Catastrophic injury

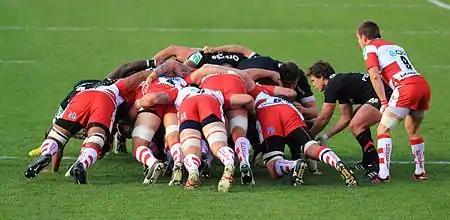
Rugby scrums are high-risk activities for catastrophic injury

For rugby union, the incidence of catastrophic injury from 1952 to 2005 in England was 0.84 per 100,000 per year. In all other countries, from 1970 to 2007 the incidence was 4.6 per 100,000 per year. For rugby league, it was 2 per 100,000 per year. In rugby union in France, the incidence of catastrophic cervical spine injuries decreased from 2.1 per 100,000 in the 1996–1997 season to 1.4 per 100,000 in the 2005–2006 season, which has been attributed to rule changes regarding the scrum.